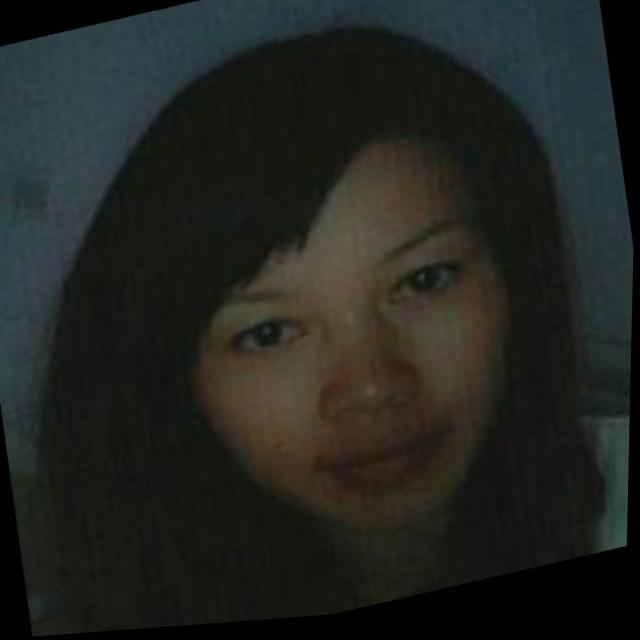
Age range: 21-44